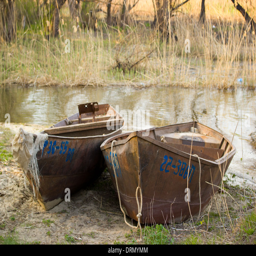
old boat on the river